Queensborough Community College

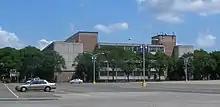

The 37-acre campus was constructed on the site of the former Oakland Golf Club. It comprises ten major buildings used for instruction and extracurricular activities. Among them are the Kupferberg Holocaust Resource Center and Archives, Queensborough Performing Arts Center, the QCC Art Gallery, and an astronomy observatory.